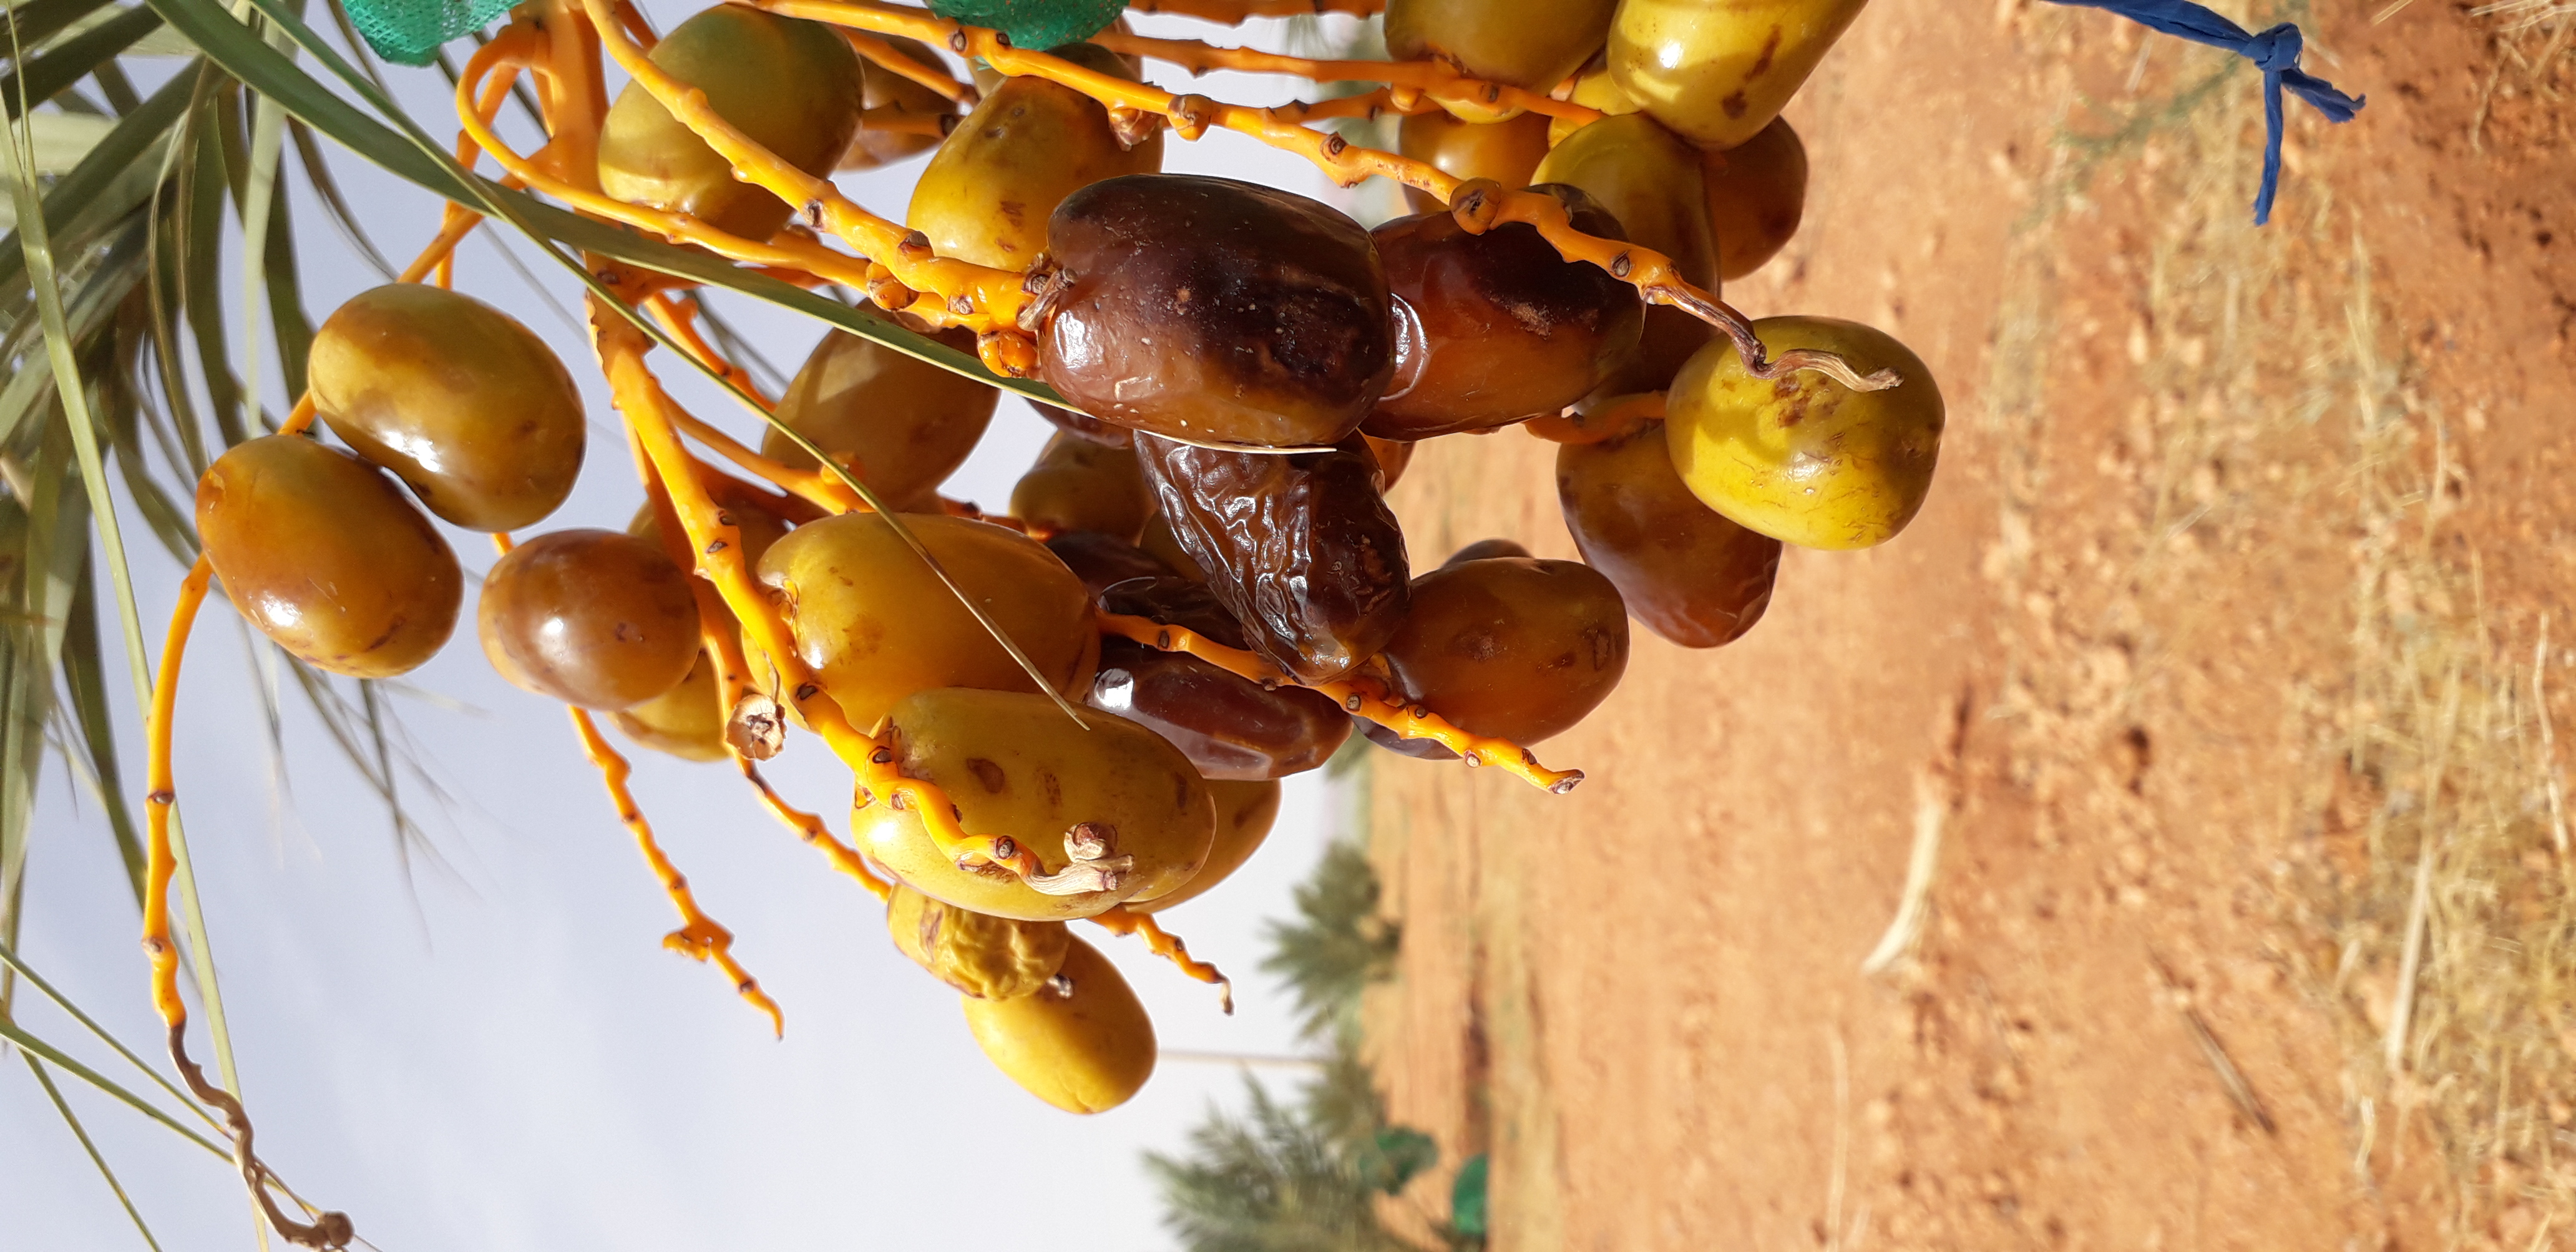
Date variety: Boufagous